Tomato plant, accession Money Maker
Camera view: tilt-top (135 deg); turntable rotation: 300 degrees
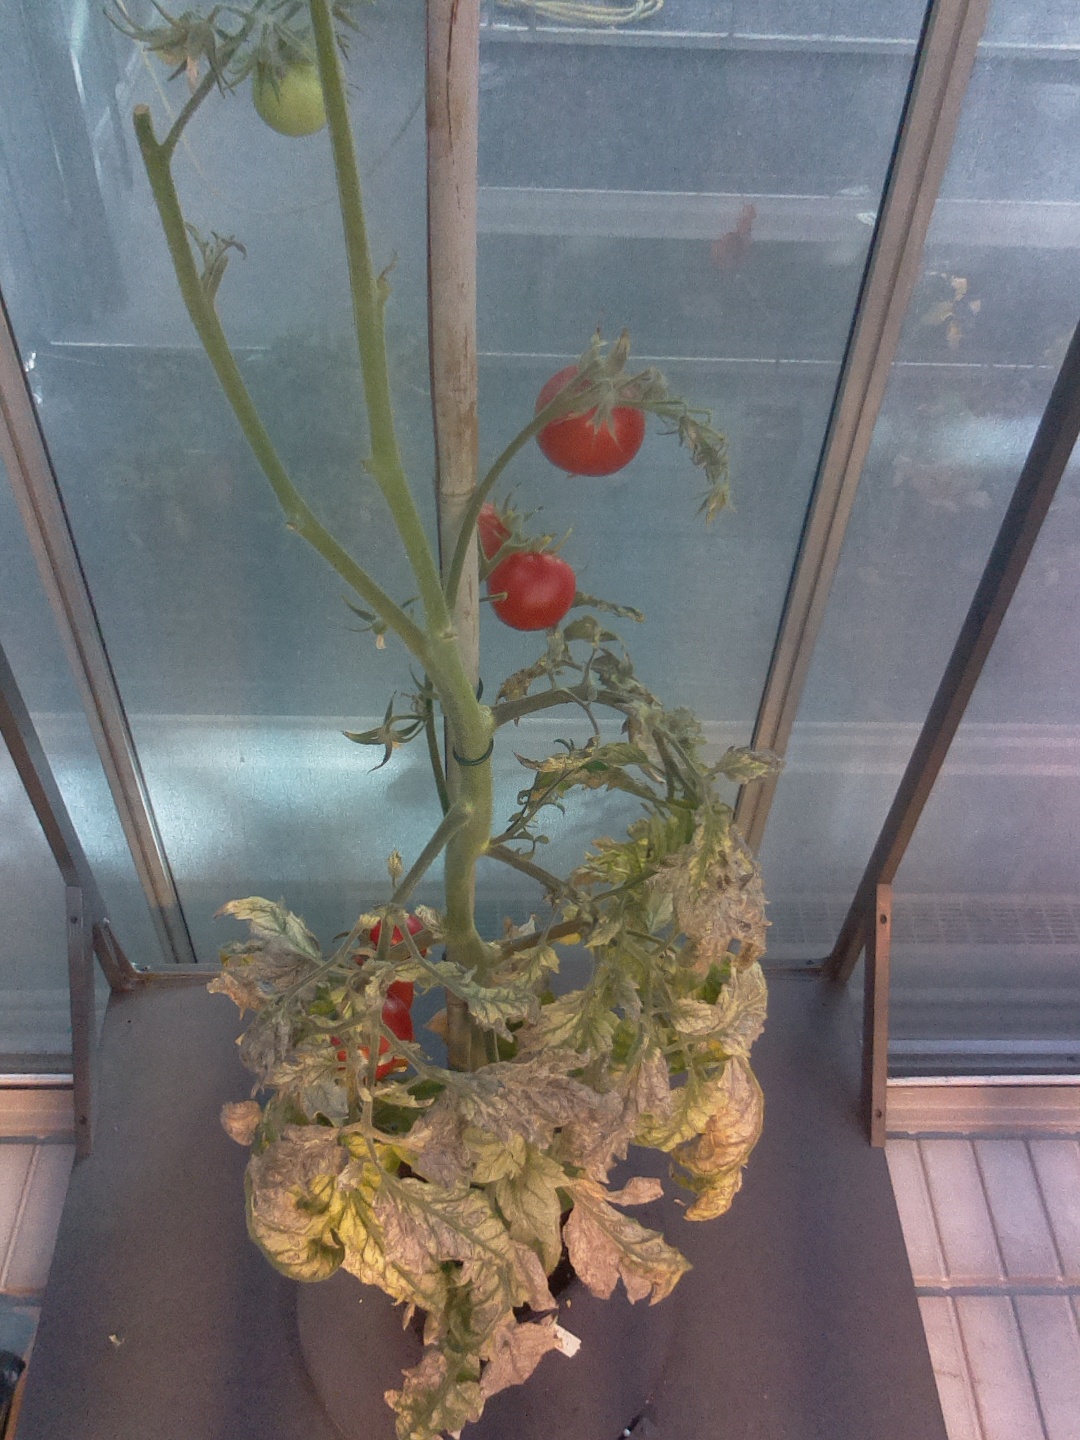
BBCH growth stage 88: 80%-90% of fruits show typical fully ripe color